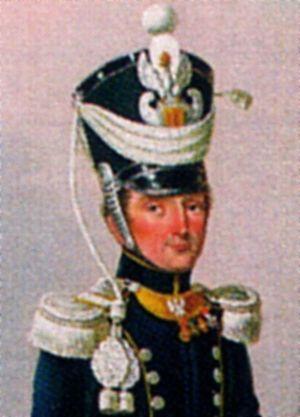
Piotr Szembek comte de Siemianice, né le 14 décembre 1788 à Varsovie, mort le 21 juin 1866 à Siemianice, est un général de division polonais de l'Insurrection de novembre 1830.